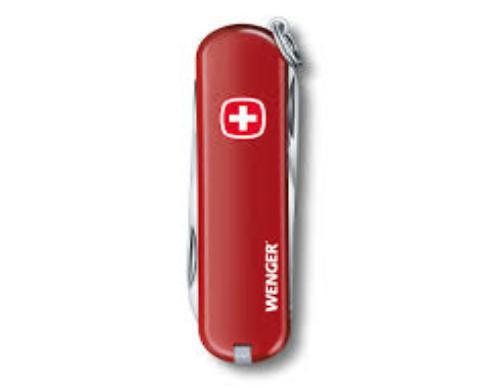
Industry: Necessities